701 series

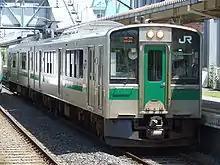
Ōu Main Line 701-5500 series set Z4 in June 2007

Ten 2-car sets (numbered N5001 to N5010) were delivered to Akita depot between 1996 and 1997, entering service from 22 March 1997 on the sections of the Tazawako Line between and , and on the Ōu Main Line between Ōmagari and . These sets were based on the earlier 701-1000 series, with some transverse seating, PS106 single-arm pantographs, and ATS-P.